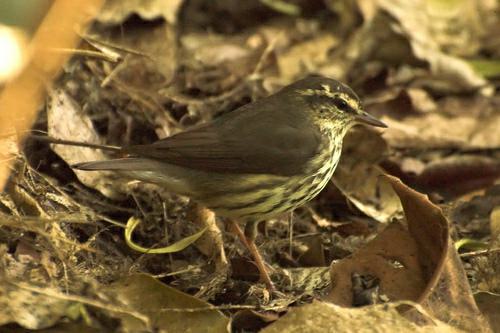
A photo of a northern waterthrush